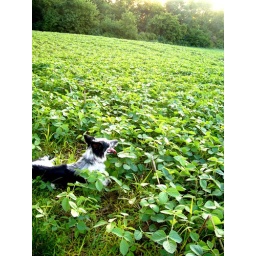
A field close to a forest with a dog sitting in it.